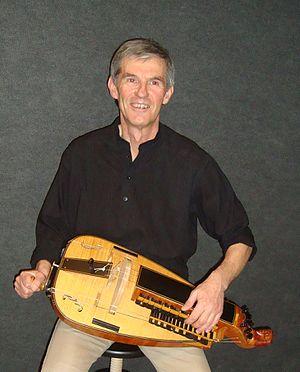
Rémy Couvez
Rémy Couvez est un vielleur français.
Un vielleur est un joueur ou sonneur de vielle à roue. Le terme vielleux, vielleuse au féminin, est d'usage populaire ou spécifique du jargon des musiciens. Le terme de « vielliste » tend à supplanter la dénomination plus ancienne de vielleur et vielleuse.